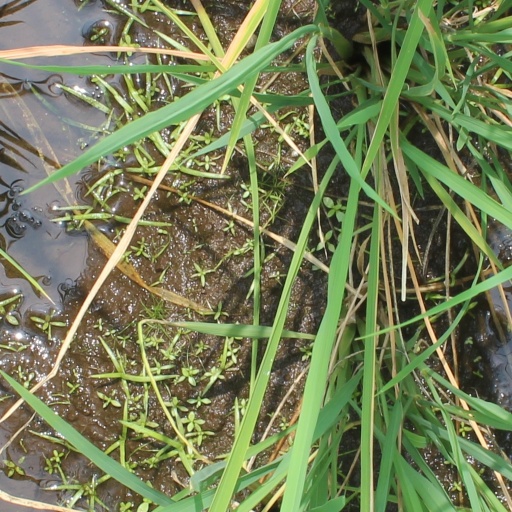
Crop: rice